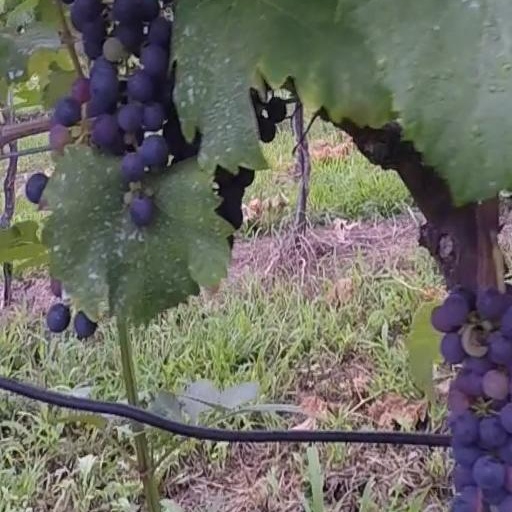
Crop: grape